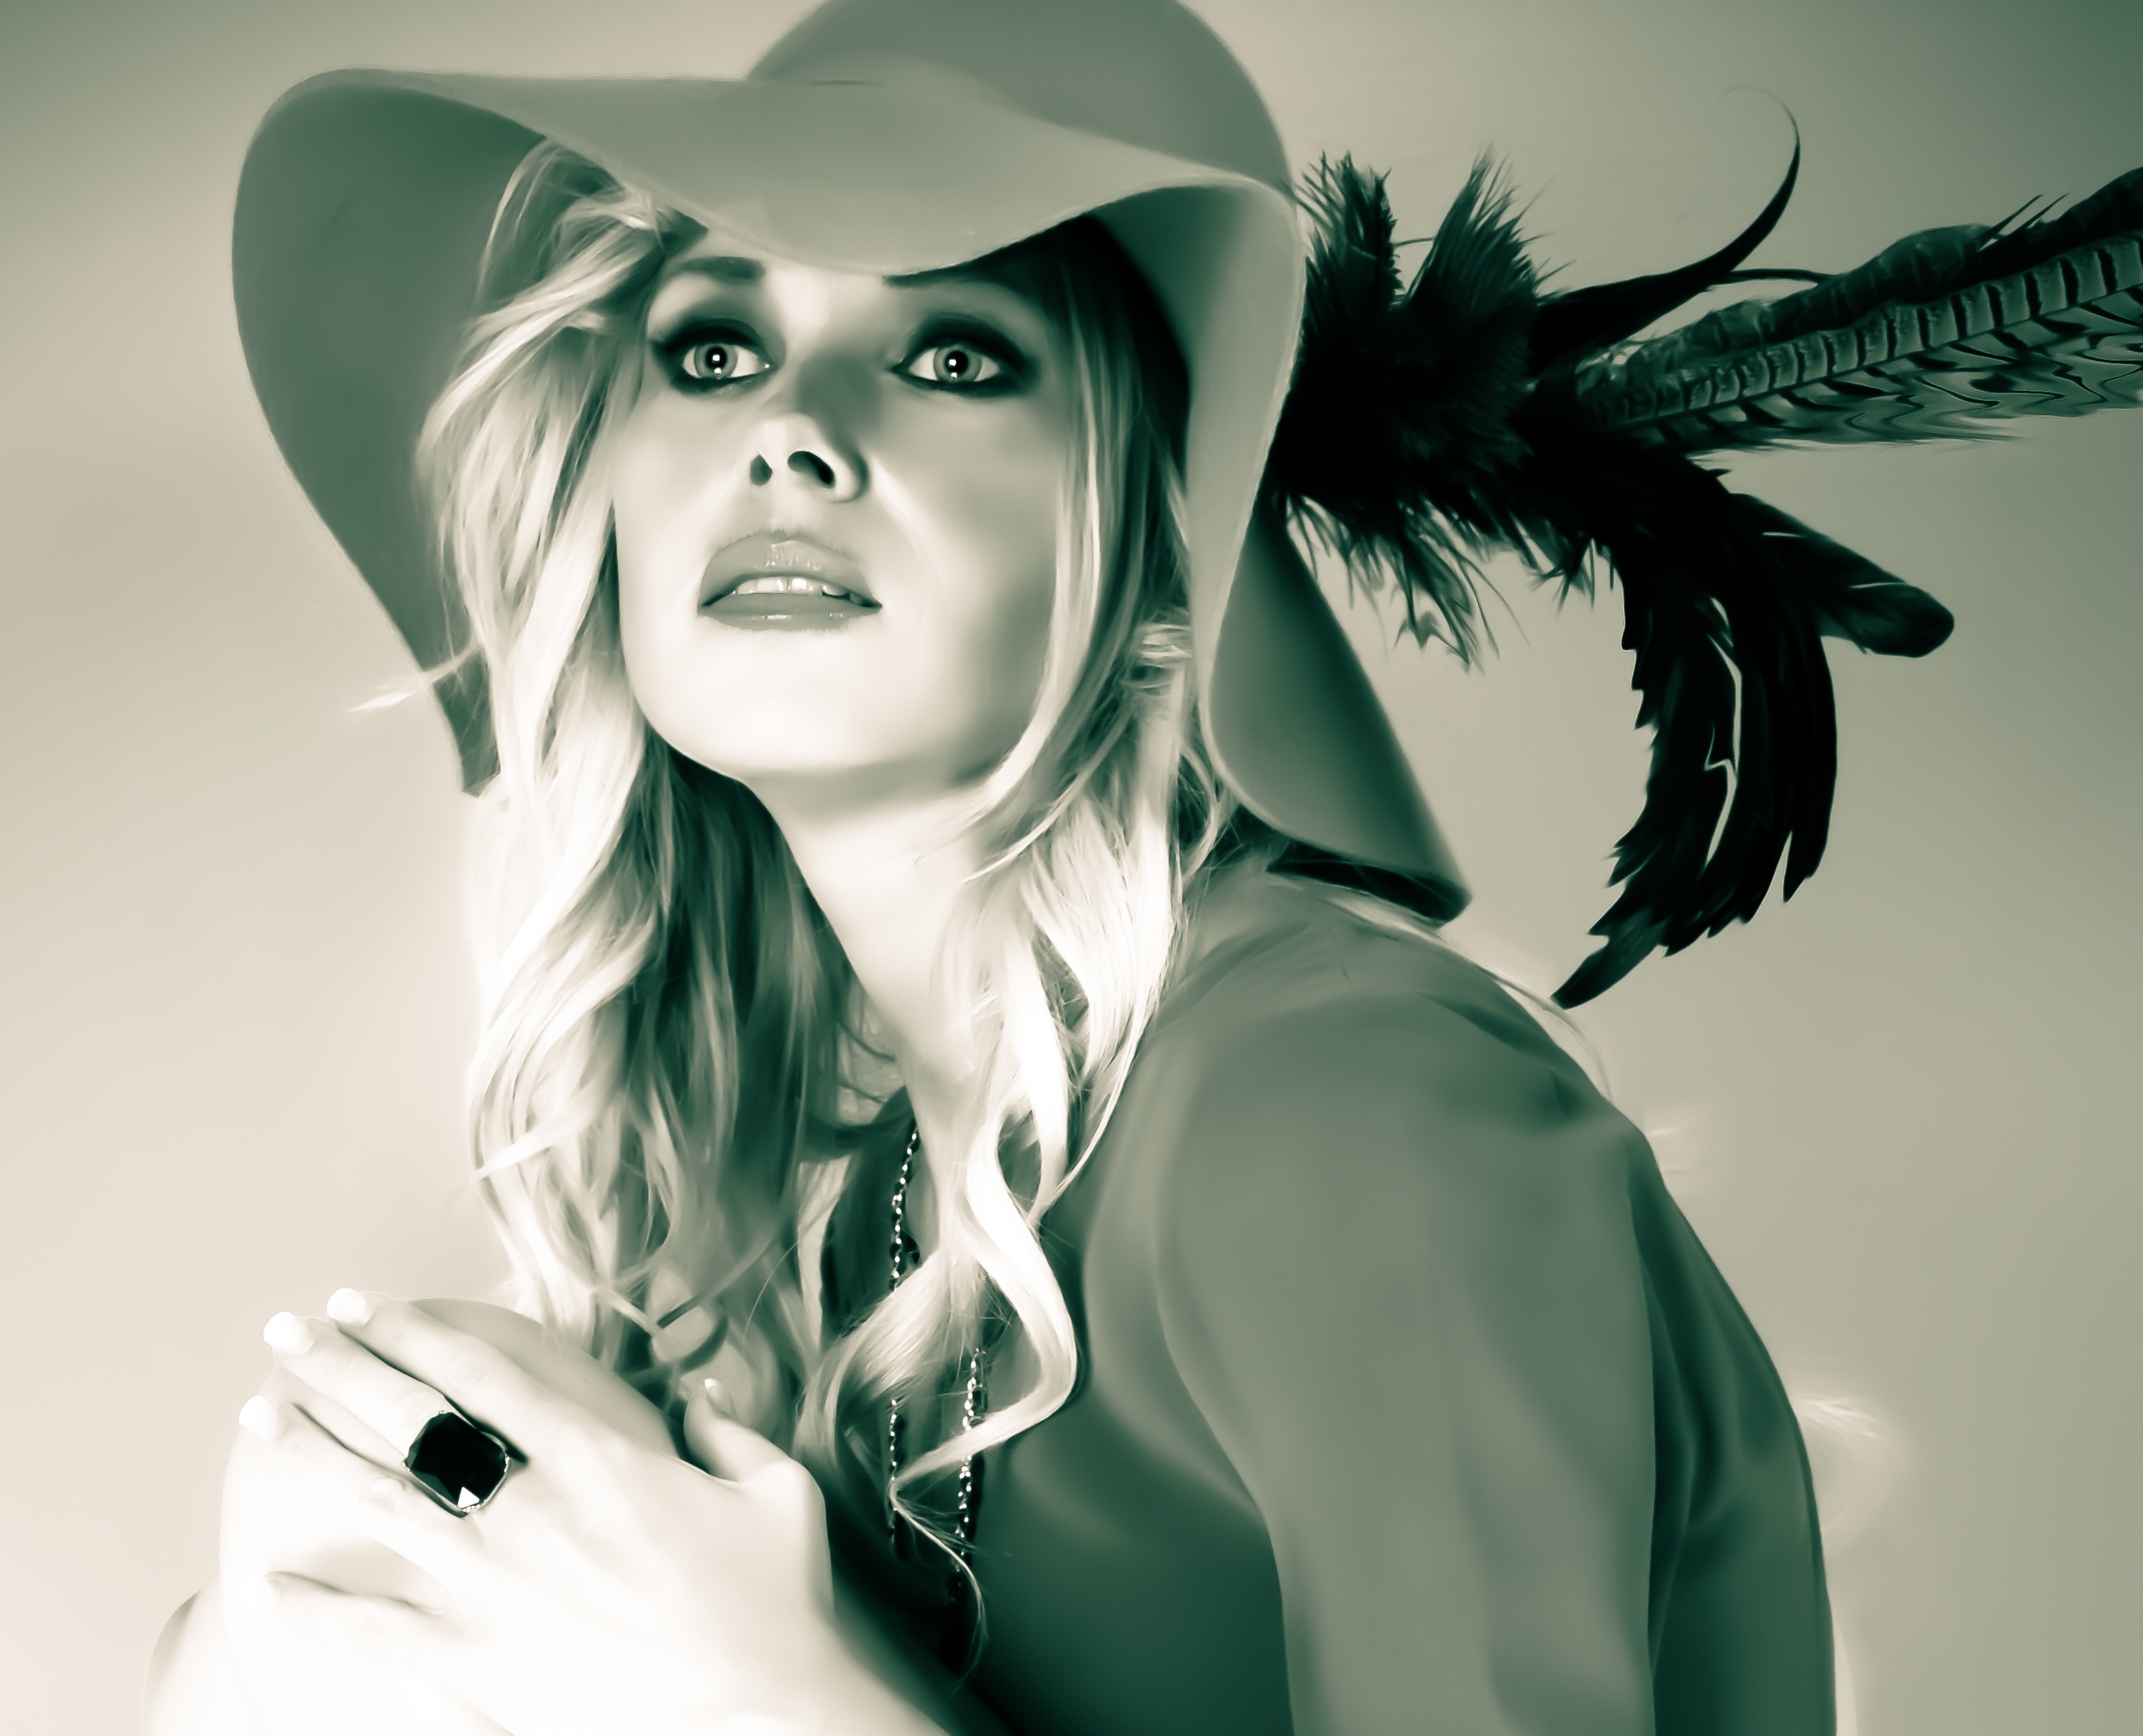
woman, portrait, green, hat, clothing, monochrome, illustration, beauty, style, costume, mode